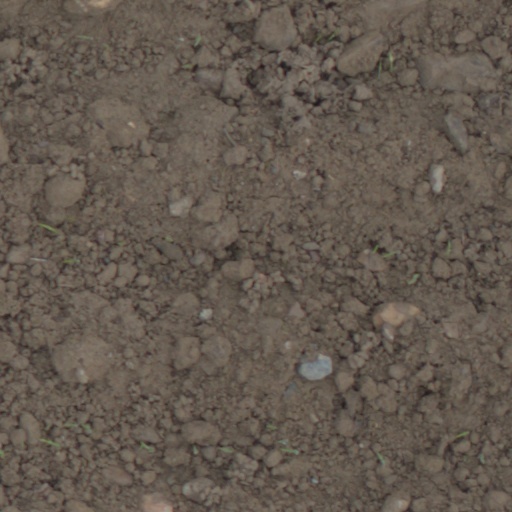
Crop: wheat